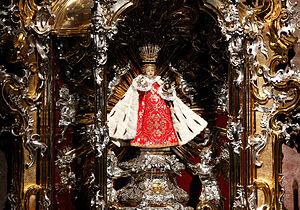
L'Enfant Jésus de Prague est une statuette représentant Jésus-Christ enfant située à Prague en République tchèque. Elle est le support d'une dévotion envers l'enfance de Jésus dans le catholicisme.